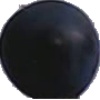
Label: Grape Blue 1